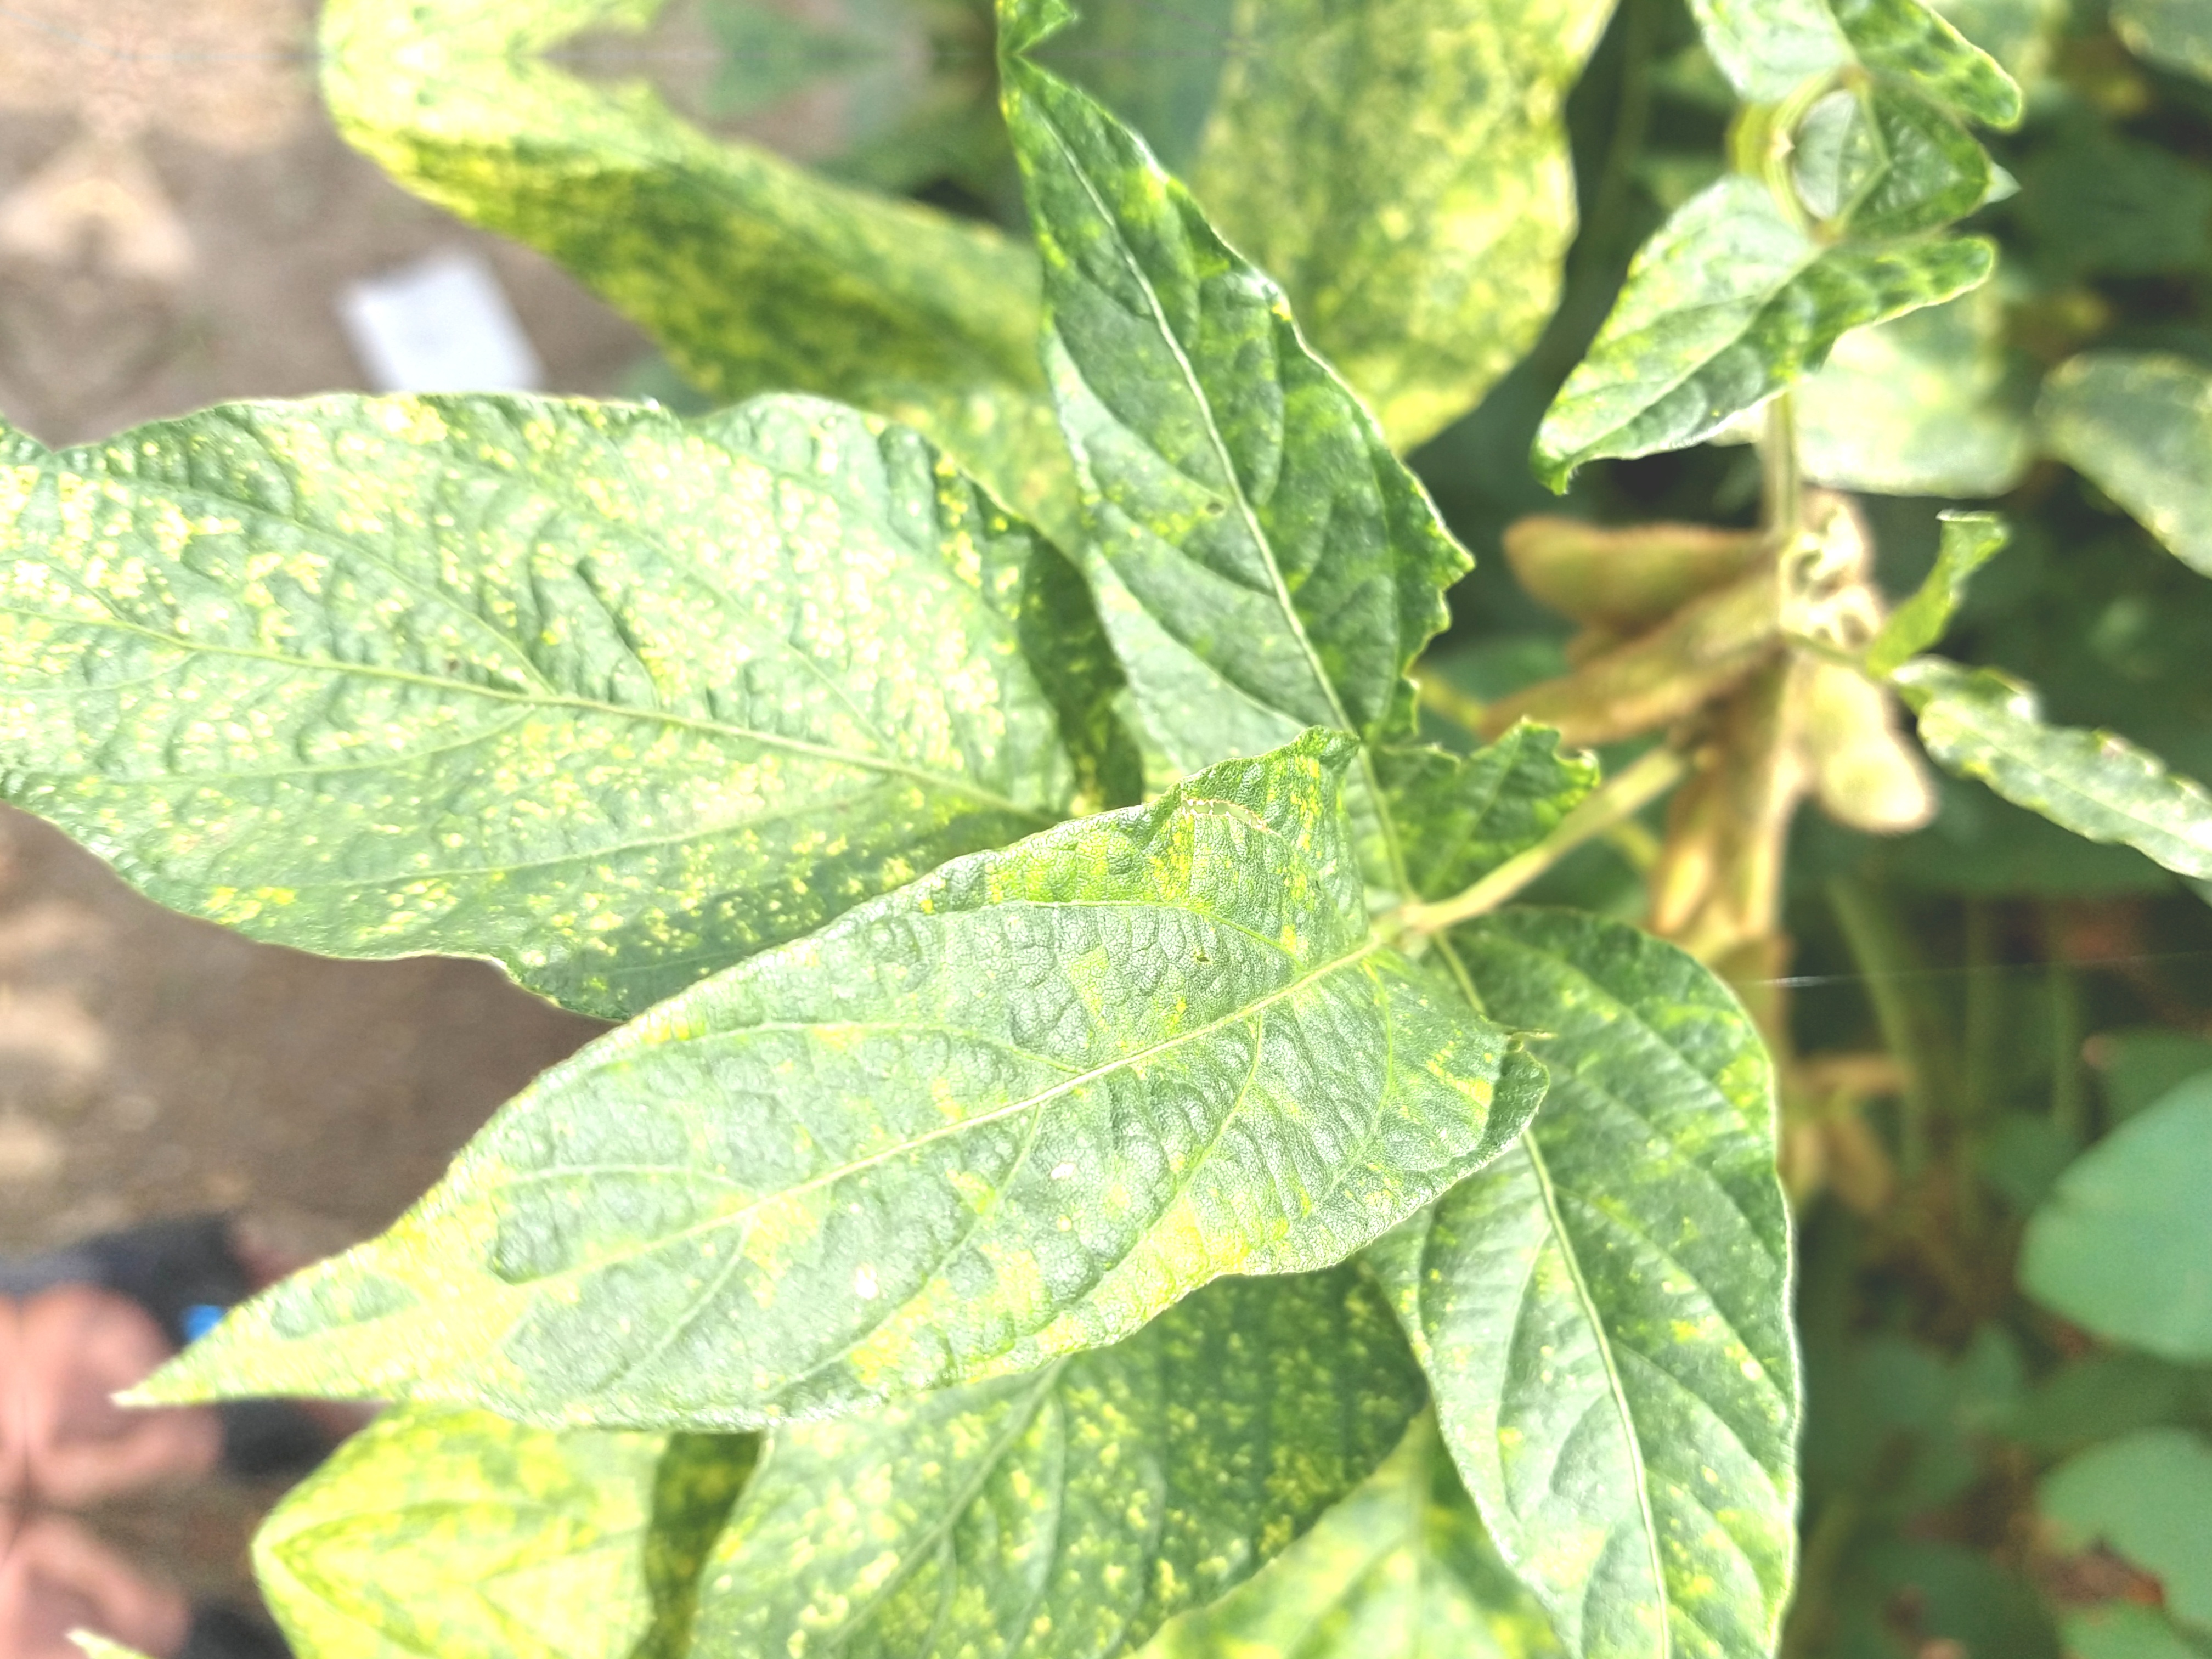
Label: Disease